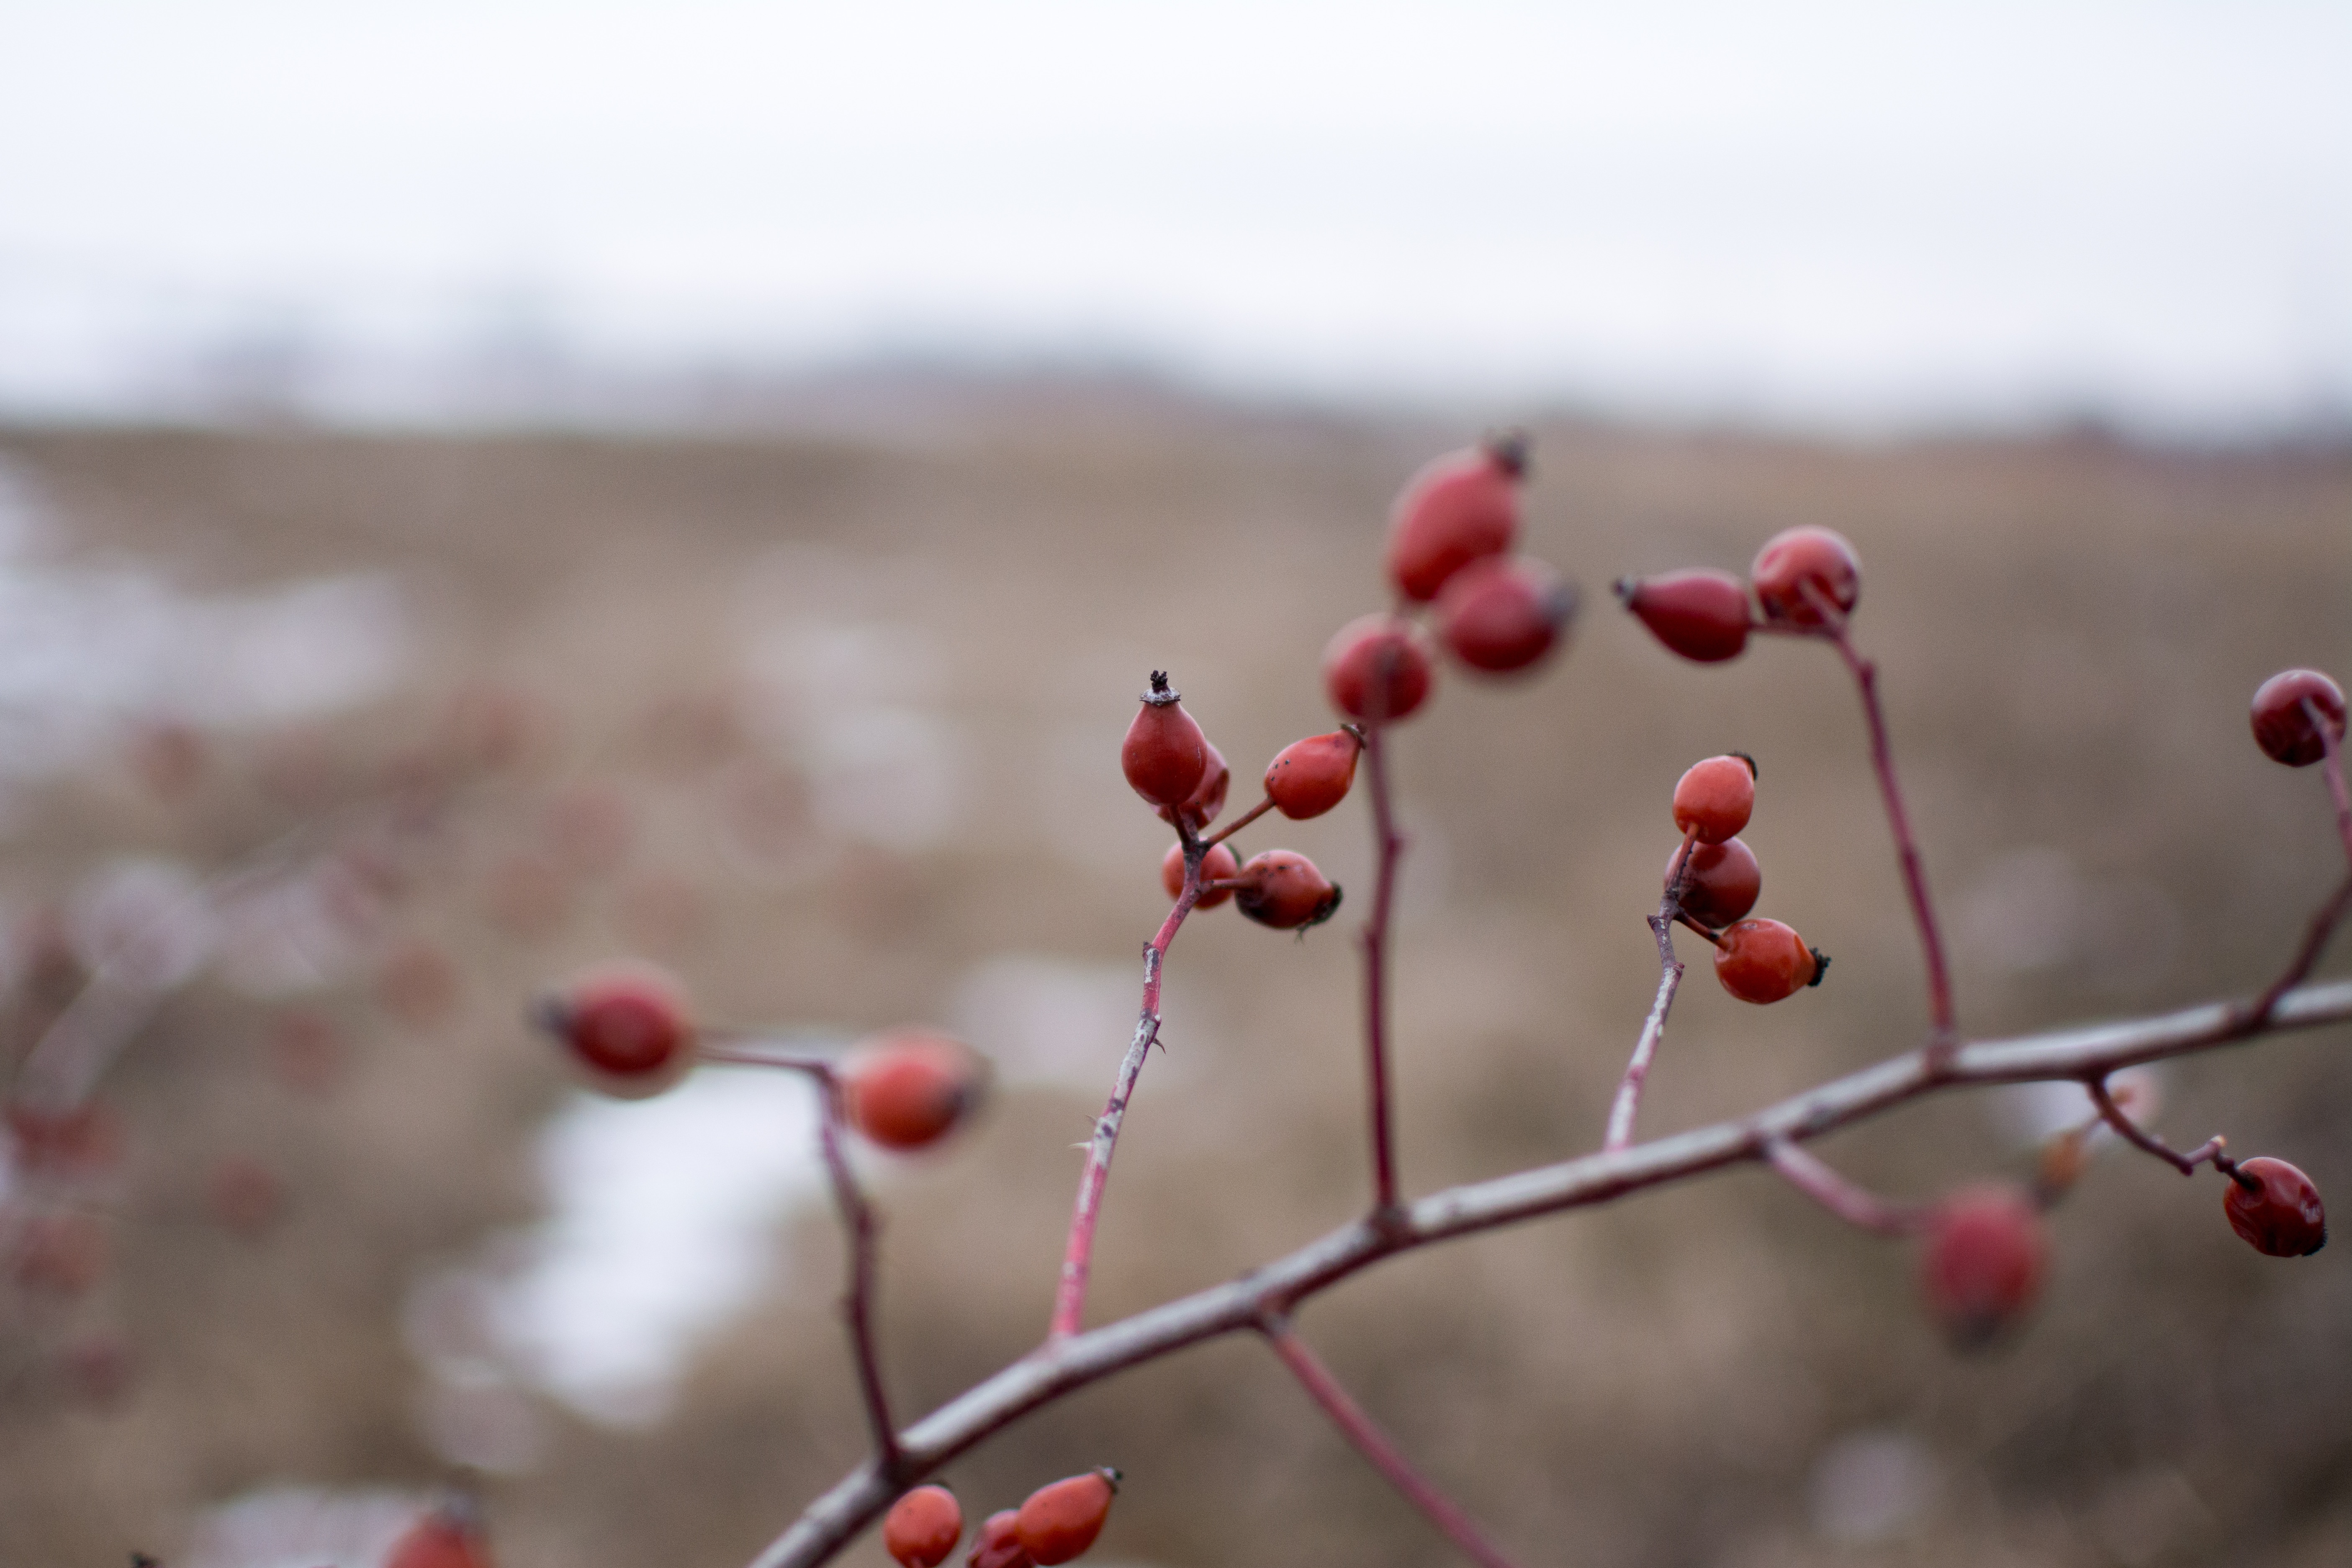
nature, branch, blossom, plant, fruit, leaf, flower, petal, food, spring, red, produce, flora, season, close up, rose hip, macro photography, flowering plant